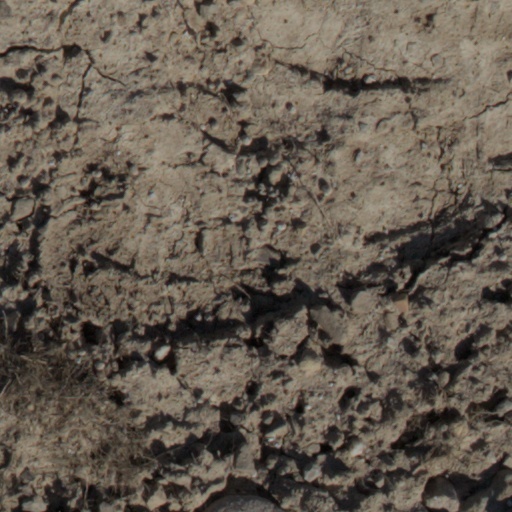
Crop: wheat